Olivier van Deuren

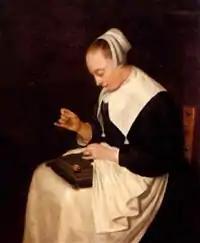
A young woman sewing, c.1700

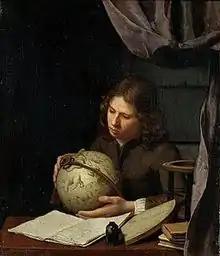
"A Young Astronomer" by Olivier Van Deuren, 1685

Olivier van Deuren or Olivier Pietersz. van Deuren; Olivier van Dueren; Olivier van Durren (December 21, 1666 – February 10, 1714) was a painter from the Dutch Republic.